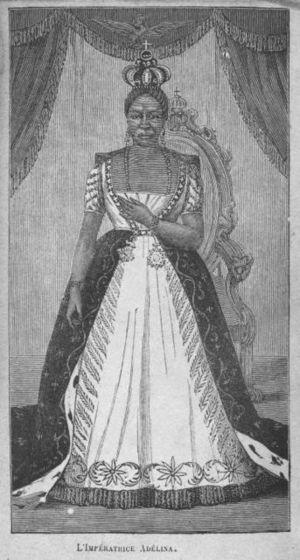
L'impératrice d'Haïti Adélina Soulouque.